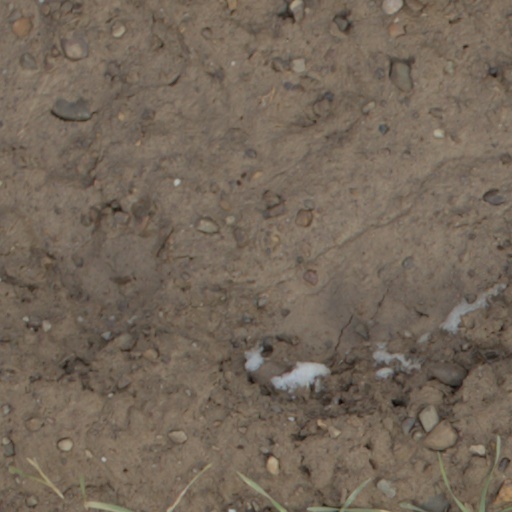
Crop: wheat